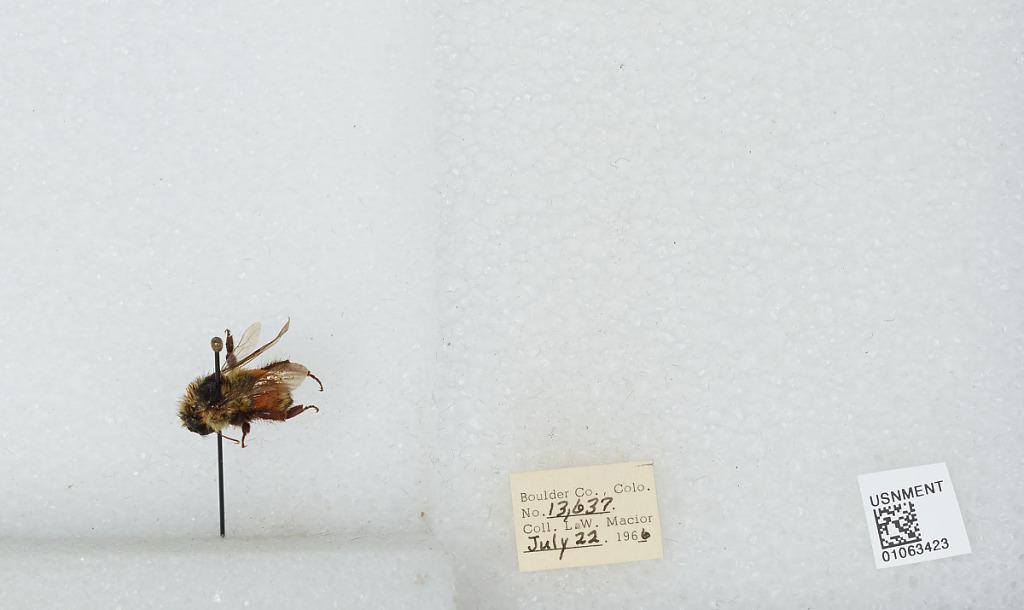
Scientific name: Bombus (Pyrobombus) bifarius Cresson
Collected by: L. Macior
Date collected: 1966-7-22
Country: United States
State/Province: Colorado
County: Boulder
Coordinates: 40.0017, -105.308